Jaap Schekkerman

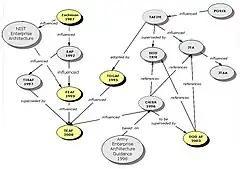
Overview of Enterprise Architecture Frameworks evolution (1987–2003), based on Schekkerman (2004).

The "How to Survive in the Jungle of Enterprise Architecture Frameworks" started with a general introduction of the principles of enterprise architecture and the EA practice in the US and in Europe. Subsequently, this book compares 14 of the most popular Enterprise Architecture Frameworks of that time.